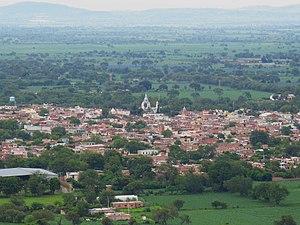
San Martín Hidalgo est une ville et une municipalité mexicaine de l'État de Jalisco. La municipalité a 27 777 habitants en 2015.